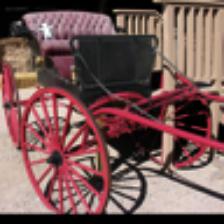
Label: NonHuman